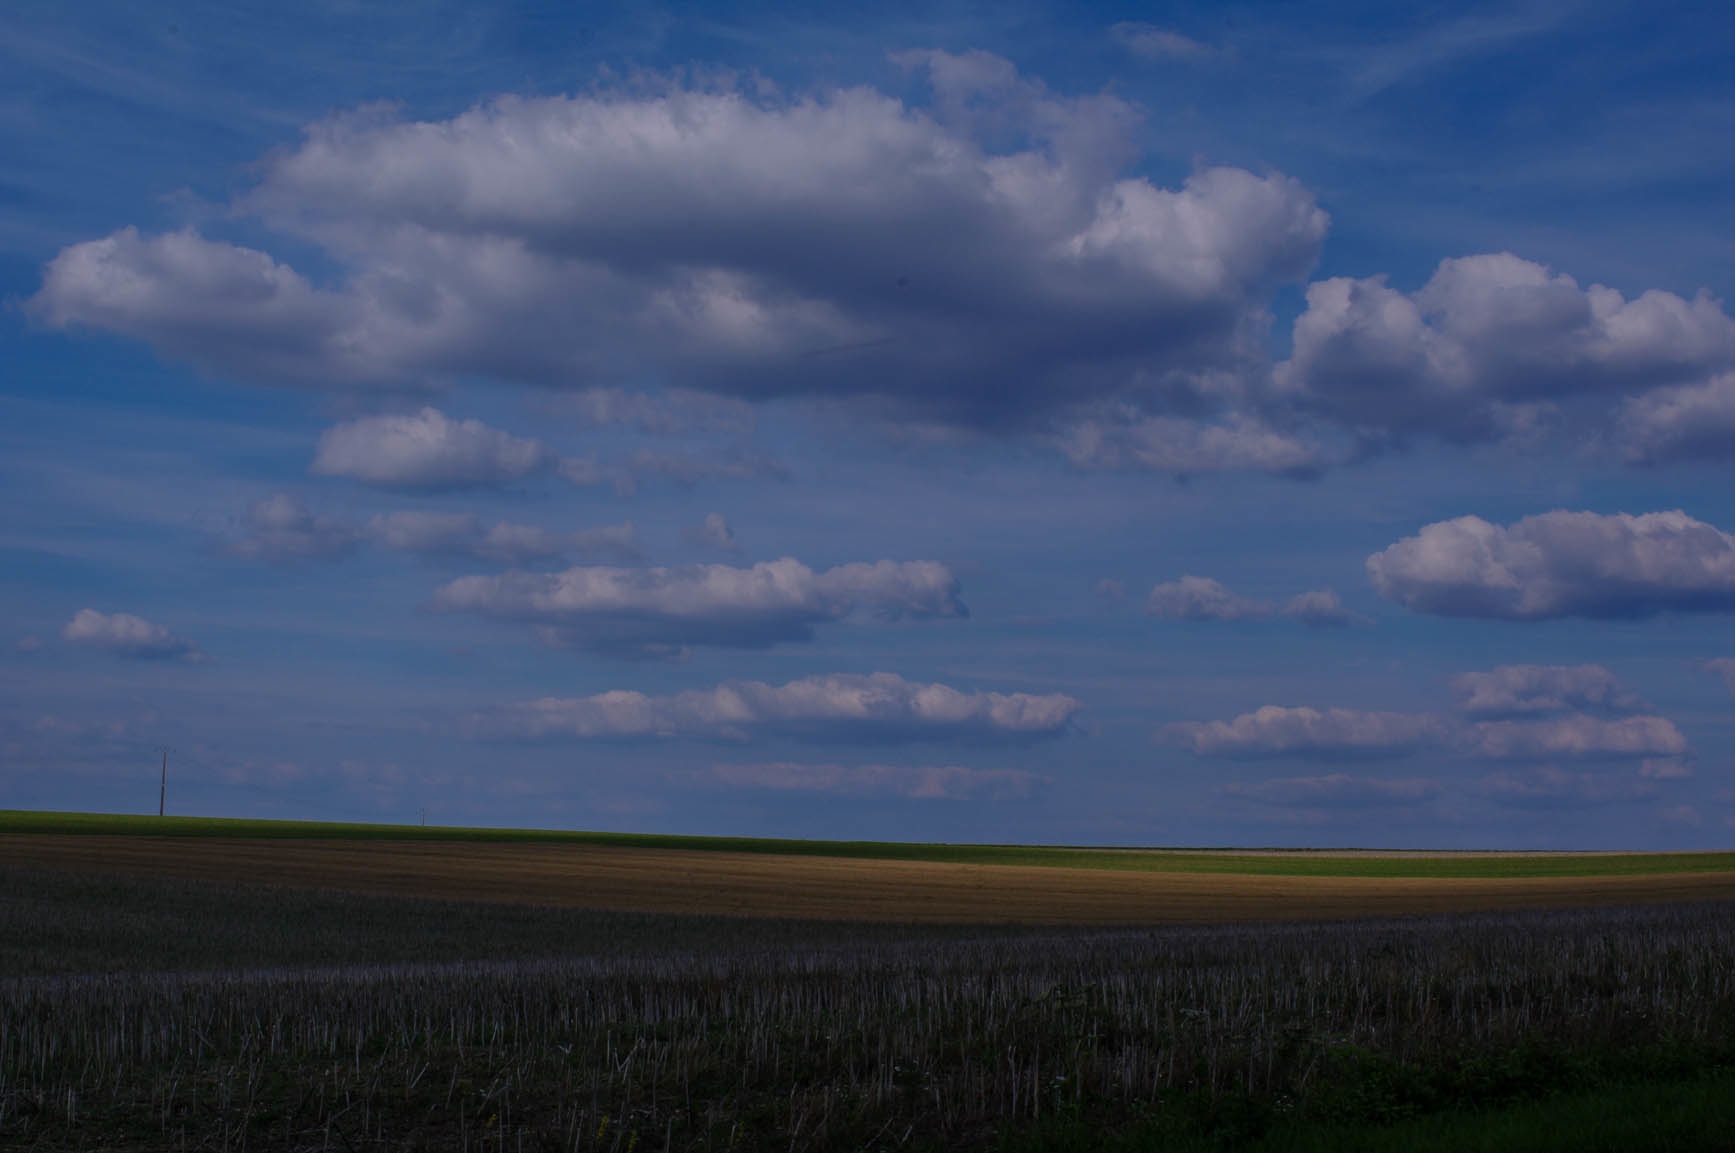
nature, grass, horizon, cloud, sky, field, meadow, prairie, morning, dawn, dusk, cumulus, agriculture, plain, grassland, ecosystem, steppe, rural area, meteorological phenomenon, grass family